Base course

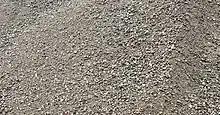
Class 3 Road Base

The base course or basecourse in pavements is a layer of material in an asphalt roadway, race track, riding arena, or sporting field. It is located under the surface layer consisting of the "wearing course" and sometimes an extra "binder course".